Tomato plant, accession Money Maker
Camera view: tilt-top (135 deg); turntable rotation: 90 degrees
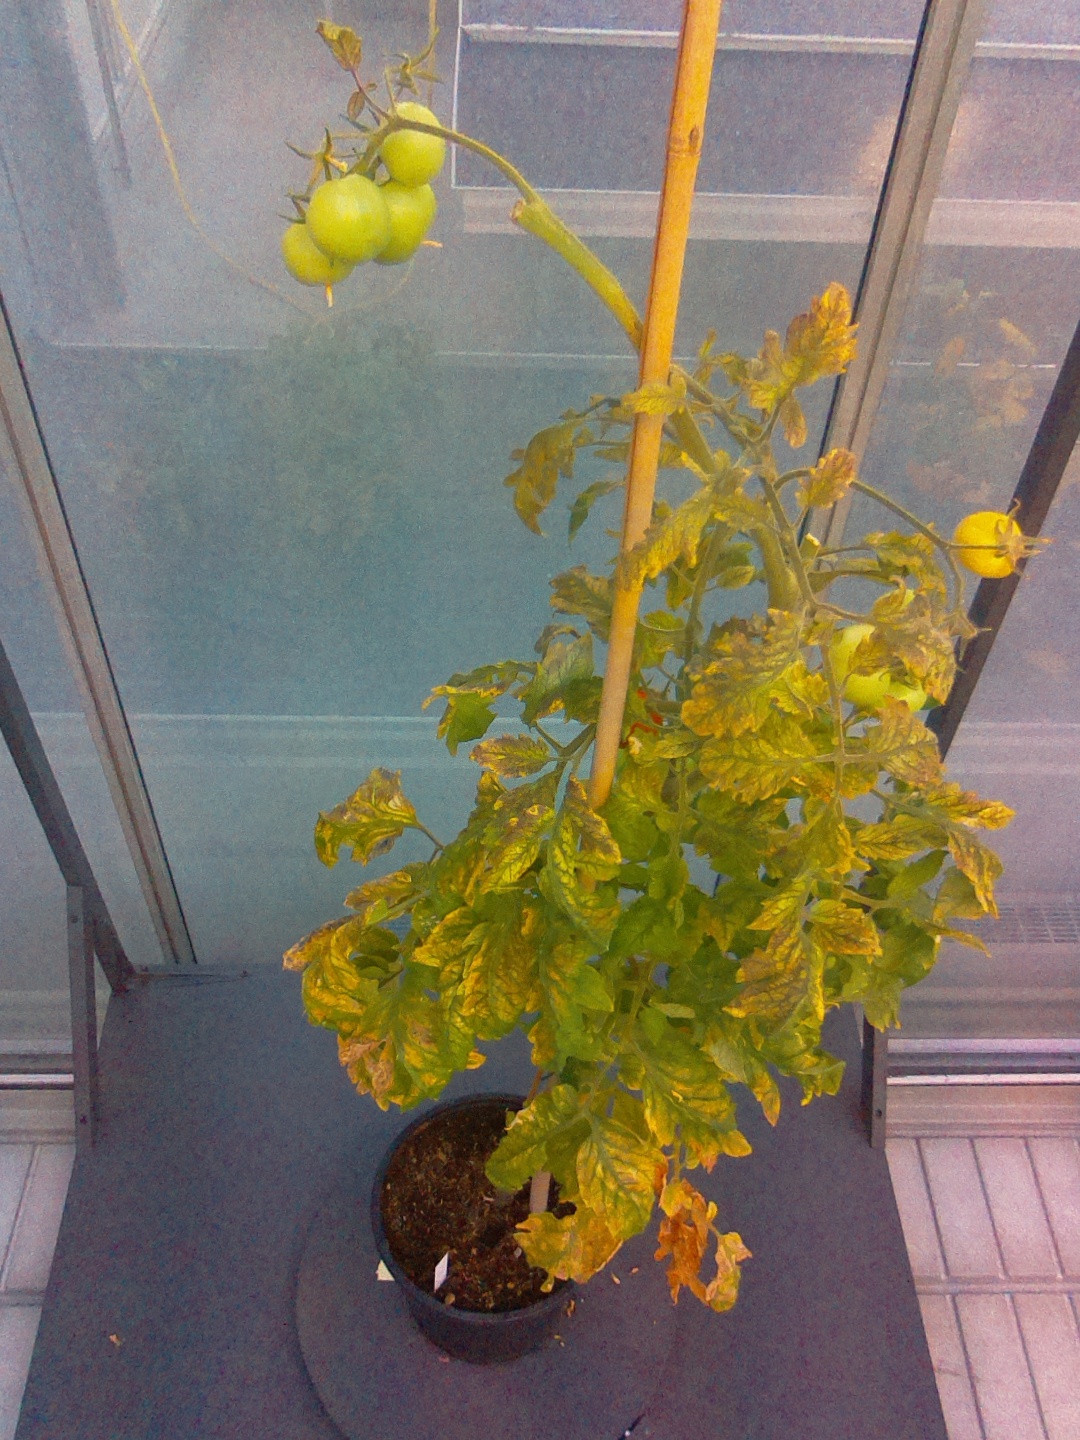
BBCH growth stage 81: 10%-20% of fruits show typical fully ripe color